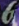
Number: 6